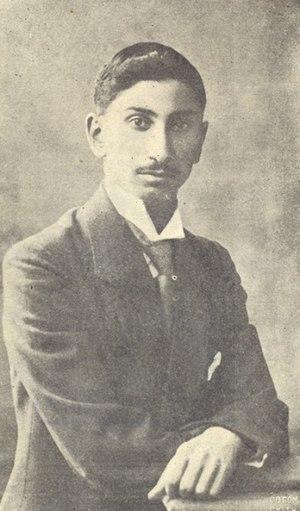
Said Souchinski, né à Fizuli, Azerbaidjan le 12 avril 1889, et mort le 1ᵉʳ novembre 1965 à Bakou, est un chanteur traditionnel azerbaïdjanais khananda, surnommé "la perle de la musique orientale" par Djabbar Garyagdioglou.